Big Brother 19 (American season)

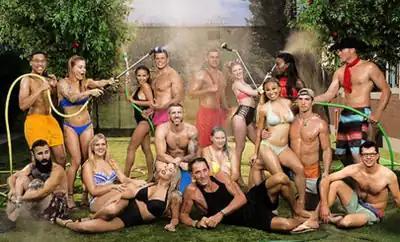
Top: Ramses, Christmas, Jessica, Mark, Josh, Raven, Dominique and JasonMiddle row: Paul, Jillian, Matt, Megan, Alex, Cody and CameronBottom: Elena and Kevin

The House Guests were announced on Monday, June 19 at 6 AM PDT through the CBS website. Interviews with the cast were released at 8 AM PDT on CBS All Access. The cast includes season 18 HouseGuest Paul Abrahamian.